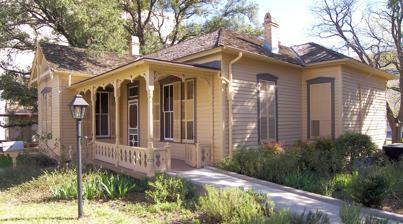
Building: William Sidney Porter House
Country: United States of America
Year built: 1886
Historic house in Texas, United States United States historic place William Sydney Porter House U.S. National Register of Historic Places The O. Henry Museum in 2007 Location 409 East Fifth Street Austin, Texas , US Coordinates 30°15′57″N 97°44′21″W / 30.26583°N 97.73917°W / 30.26583; -97.73917 Built 1886 NRHP reference No. 73001979 Added to NRHP June 18, 1973 The William Sydney Porter House or O. Henry House is a historic structure in Downtown Austin, Texas . William Sydney Porter, better known as the author O. Henry , lived there between 1893 and 1895. The Porter house was added to the National Register of Historic Places on June 18, 1973. The house is known today as the O. Henry Museum. The collection is curated by Melissa Parr, Site Coordinator. History The cottage is a simplified version of the Eastlake Style of architecture. The house was built in 1886 and rented between 1893 and 1895 by William Sidney Porter, better known as the author O. Henry . Porter lived in the house with his wife, Athol, and daughter, Margaret, before they moved to Houston , where Porter began writing full-time for the Houston Post . Though primarily associated with his home state of North Carolina, O. Henry set 42 of his stories in Texas. The residence remained a rental property until 1930 when it was to be demolished to construct a warehouse. In January 1934, a committee representing the Colonial Dames , the Daughters of the American Revolution , the Daughters of 1812 , the Daughters of the Republic of Texas , and the Daughters of the Confederacy submitted a proposal to the Austin City Council, that if the city would accept the house as a donation from the Austin Rotary Club and relocate the house, the women's organizations would work to restore the house and open it as a "shrine." The City of Austin had the house moved from its original location at 307 East 4th Street to its current location around the block at Brush Square, 409 East 5th Street. The house was restored and opened as a museum in 1934. The many period pieces on display include some of the Porter's furniture and personal belongings. The structure underwent further restoration in 1994–95 with a renewed roof and the replacement of four brick chimneys lost in 1934. It is the site of the annual O. Henry Pun-Off , a spoken pun competition. The event is traditionally held the first weekend in May. References